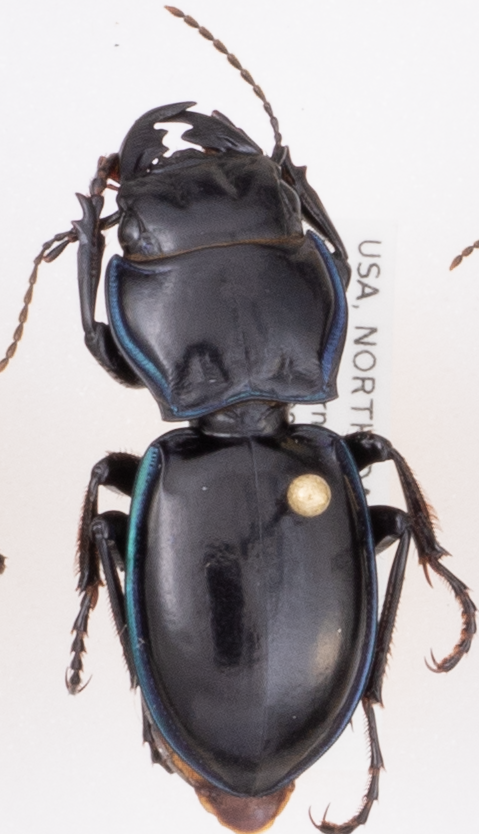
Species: Pasimachus elongatus
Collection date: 2020-07-07
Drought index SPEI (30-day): -0.338
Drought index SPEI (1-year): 0.582
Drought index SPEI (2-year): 1.25